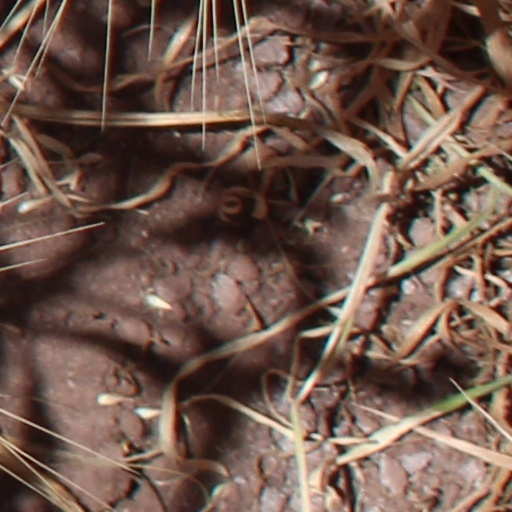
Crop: wheat